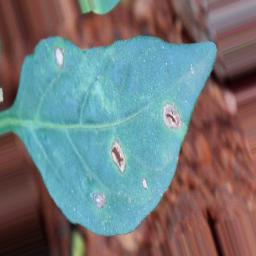
Label: cercospora